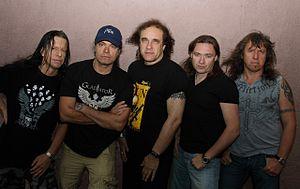
Aria est un groupe de heavy metal traditionnel russe, originaire de Moscou, durant l'Union soviétique. le groupe est formé en 1985. Selon l'opinion publique, Aria se classe parmi les dix groupes de rock russe les plus populaires. Le style musical de Aria ressemble à celui des groupes NWOBHM, ce qui lui doit le surnom de « Iron Maiden russe » dans la presse spécialisée.